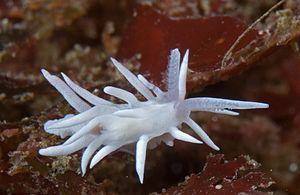
Okenia est un genre de mollusque nudibranches de la famille des Goniodorididae.